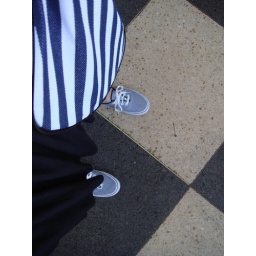
New striped bag from an Italian shop in Vienna - New checkered old skool Vans!